Histopathology

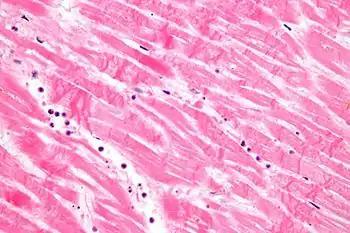
Micrograph showing contraction band necrosis, a histopathologic finding of myocardial infarction (heart attack).

Histopathology (compound of three Greek words: 'tissue', 'suffering', and "-logia" 'study of') is the microscopic examination of tissue in order to study the manifestations of disease. Specifically, in clinical medicine, histopathology refers to the examination of a biopsy or surgical specimen by a pathologist, after the specimen has been processed and histological sections have been placed onto glass slides. In contrast, cytopathology examines free cells or tissue micro-fragments (as "cell blocks